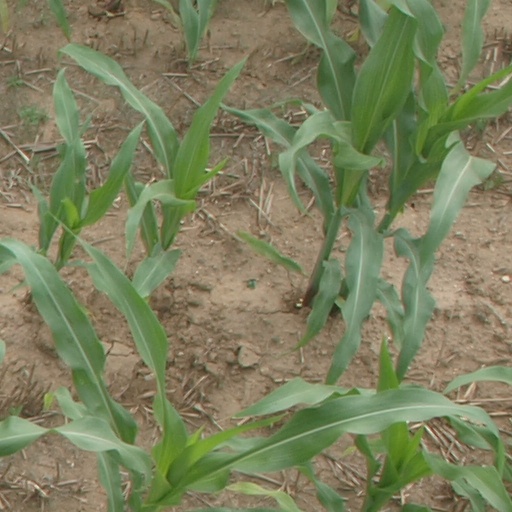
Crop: maize; corn